Torre Mahou

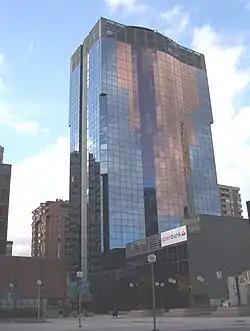

Edificio Alfredo Mahou ("Alfredo Mahou Building"), also known as Torre Mahou ("Mahou Tower") is a skyscraper in the AZCA Complex, Madrid, Spain. It coexists with the Torre del Banco de Bilbao, the Torre Europa and the Picasso Tower. It is the 17th tallest building in Madrid, at 85 metres / 279 ft. It has 29 floors and its facade is crystal blue and purple.